The Rise of Renegade X

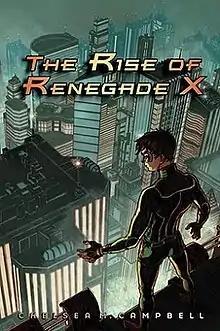
First edition

The Rise of Renegade X is a young adult novel written by Chelsea M. Campbell. It was originally published by Egmont USA and later republished by Golden City Publishing. The first book in the "Renegade X" series, it chronicles the adventures of Damien Locke, a teen supervillain whose evil plans are ruined when he discovers his long-lost father is actually a good-deed doing superhero.